Washington College

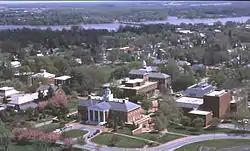
Washington College campus

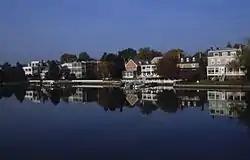
Chestertown historic waterfront

Washington College offers 34 majors and 35 minors or concentrations. The most popular majors, based on 2021 graduates, were: